Weak River (mythology)

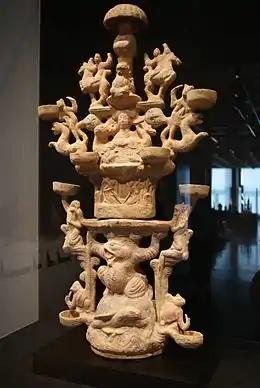
Oil lamp depicting the Queen of the West in her Heavenly Paradise together with relevant mythological geography and beings. Eastern Han ceramic unearthed at Chengdu, China.

The Weak River also known as the Weak Water or Ruoshui is an important feature in the mythical geography of Chinese literature, including novels and poetry over a course of over two millennia from the Warring States to early Han dynasty era poetry of the "Chuci" onward. The Weak River is one of the mythological rivers flowing near Kunlun, home of a Western Paradise. The Weak River flowed with "water" so lacking in specific gravity that even a feather would not float, thus being a protective barrier against the unworthy, who otherwise would profane the paradise on Kunlun, and perhaps even climb up to Heaven and disturb the deities and other inhabitants residing there. In the novel "Journey to the West", the Weak Water River forms one of the obstacles the fictional version of the monk Xuanzang, the magic monkey Sun Wukong, and companions must cross over on their mission to fetch the Buddhist scriptures from India and return them to Tang China.